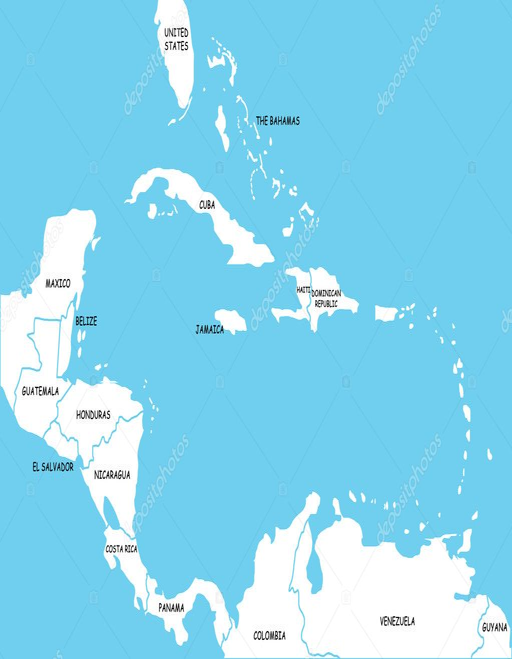
map of person of the caribbean islands